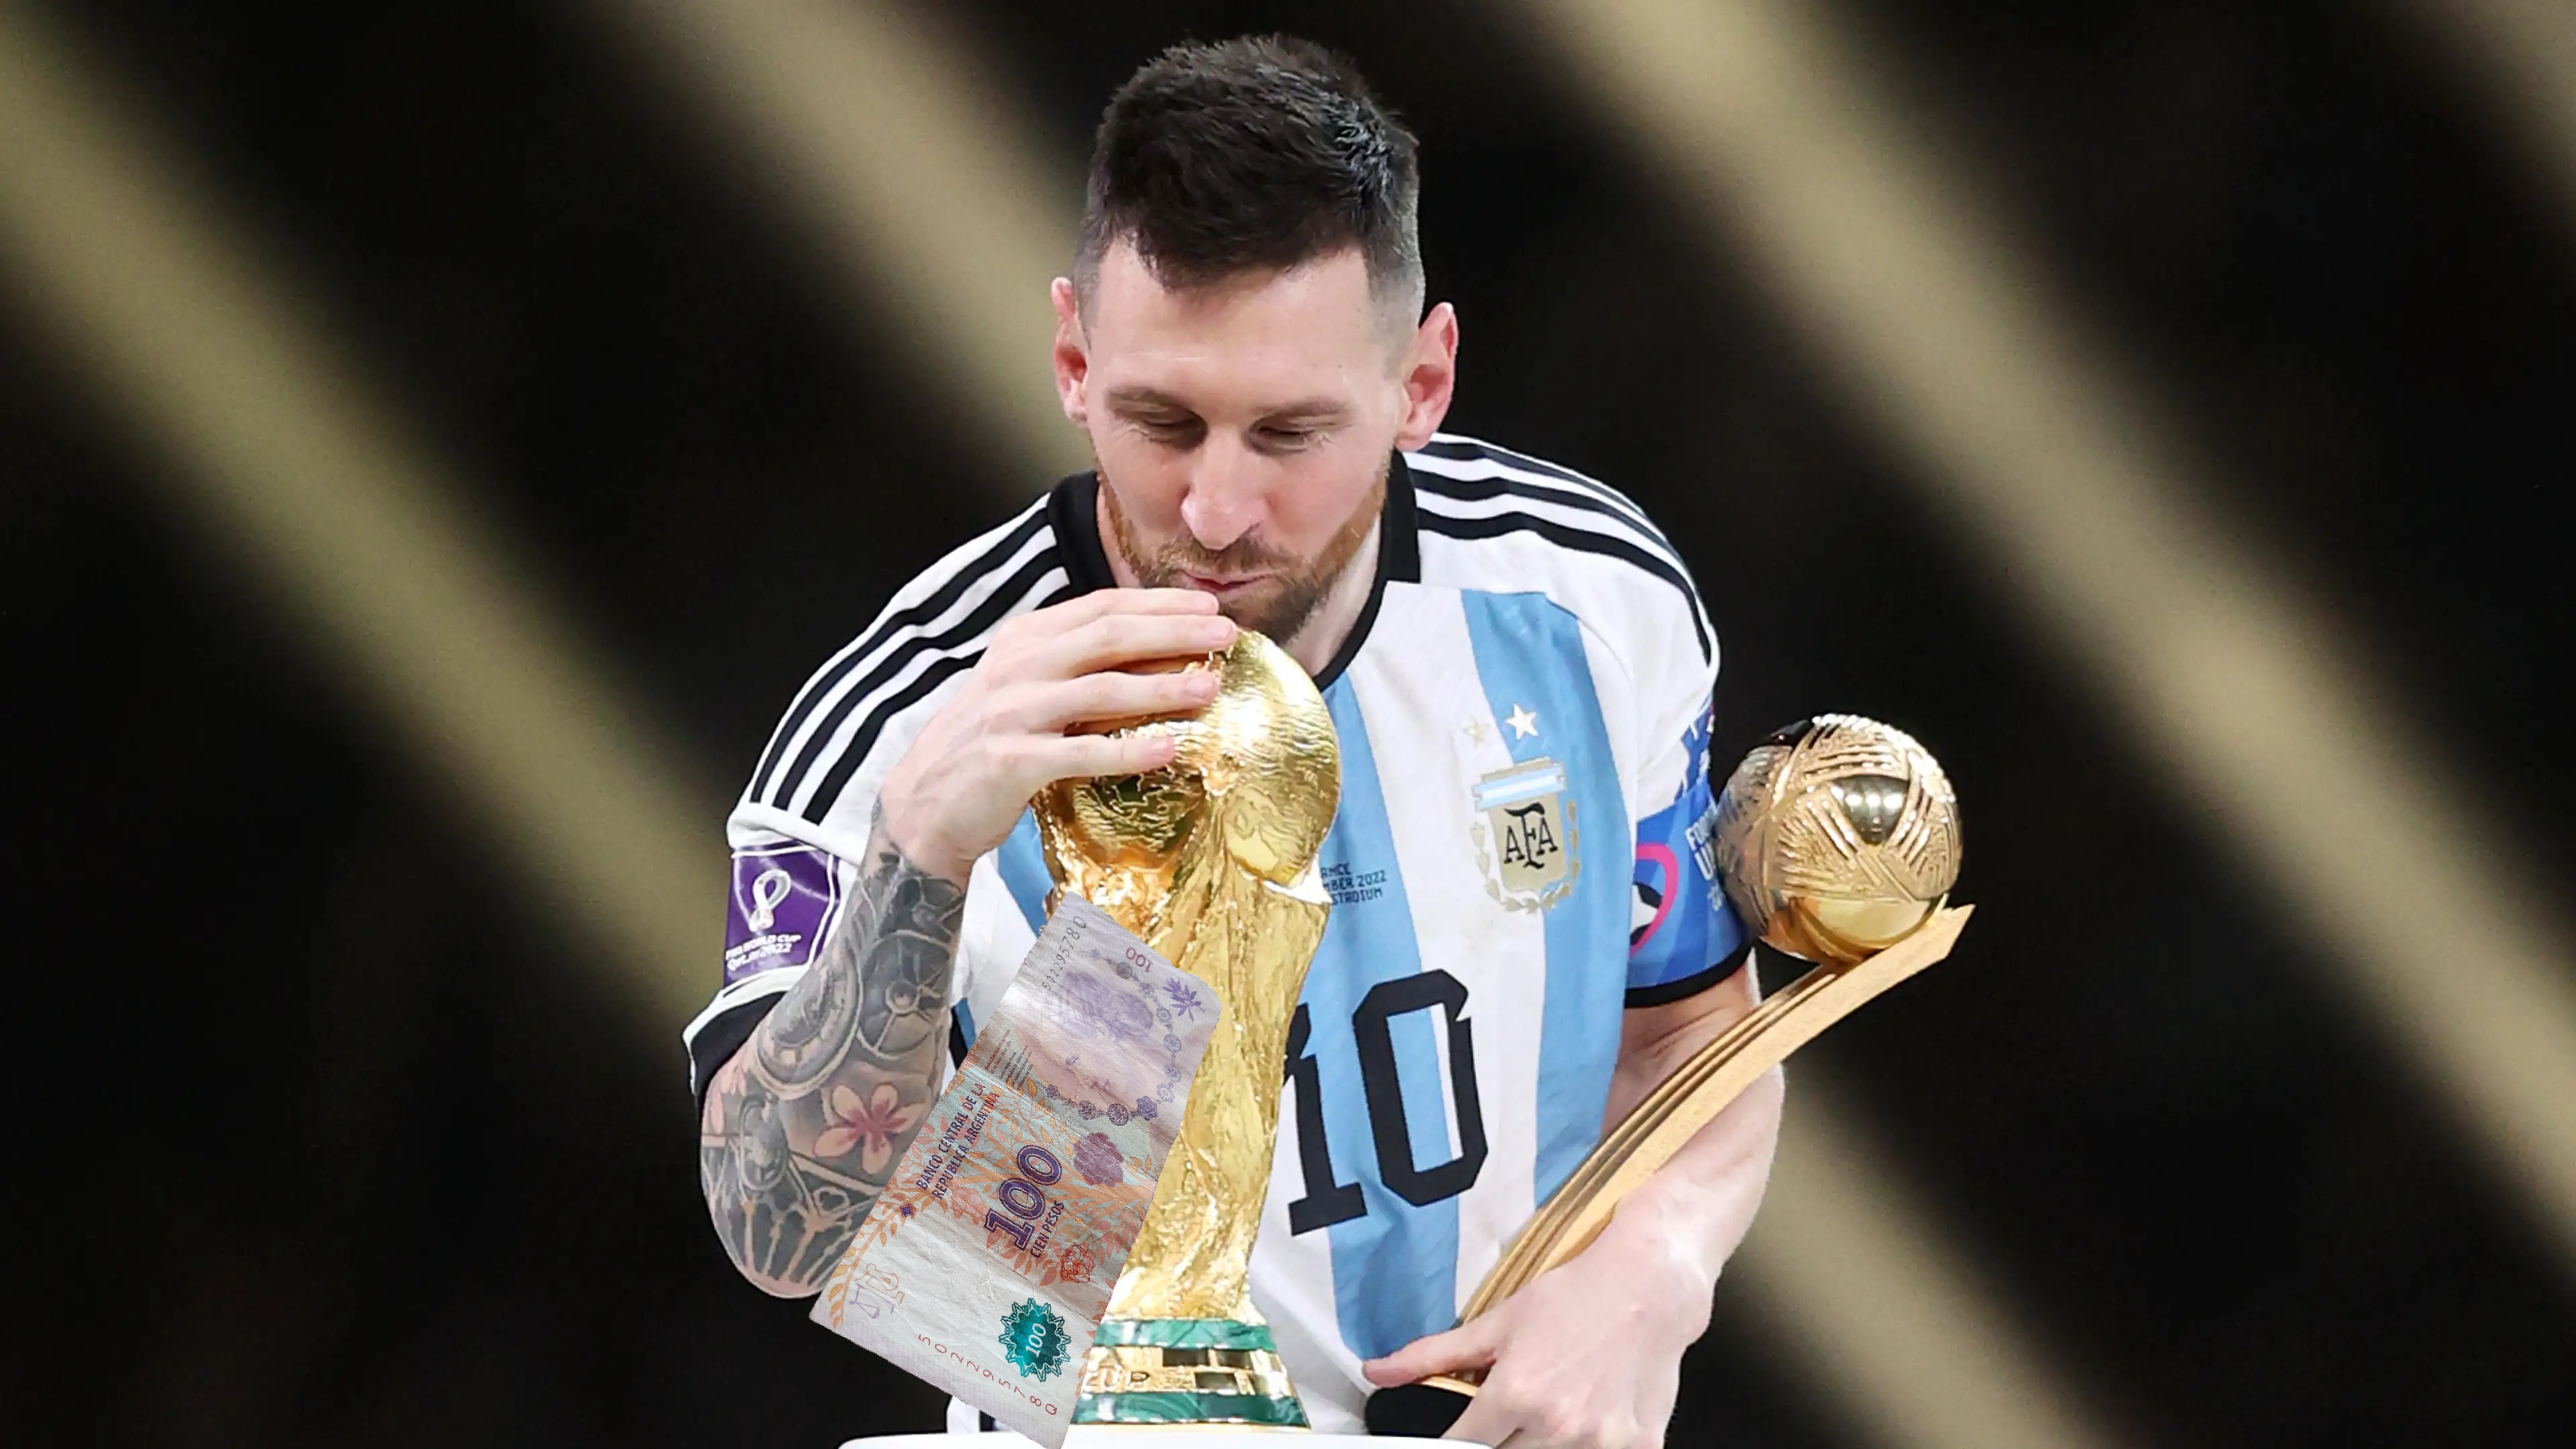
Denominación: 100